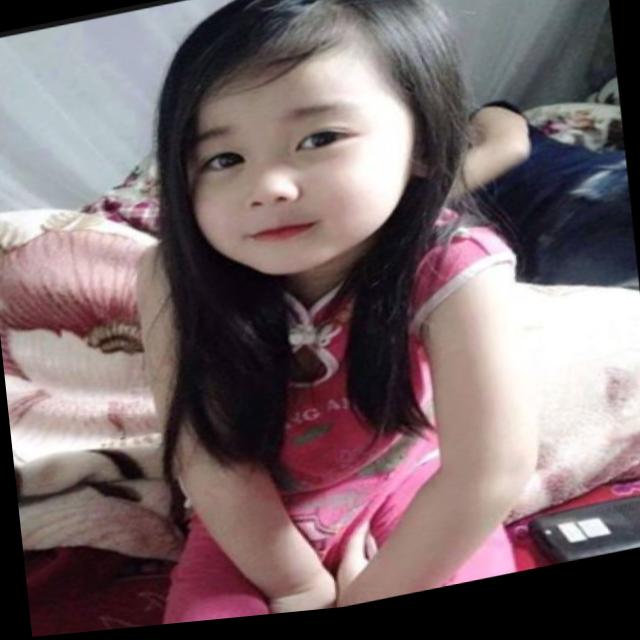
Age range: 0-12